Kerala Government Secretariat

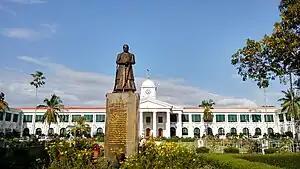
Front view of the Secretariat Building

The Kerala Government Secretariat is the seat of administration of the Government of Kerala, in Thiruvananthapuram, housing important ministries and bureaucratic offices. It is the highest echelon of state administrative structure offering locus for the exercise of executive authority by the State Government of Kerala. The secretariat refers to the complex of departments. Its political heads are the ministers while the administrative heads are the Secretaries to the Government. The Government Secretariat is a popular landmark and located in heart of the Thiruvananthapuram City, in Narmada Road. The Secretariat complex was originally constructed as Durbar Hall for Travancore Kingdom.